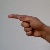
The image shows a hand gesture representing the letter 'G' in Indian Sign Language.